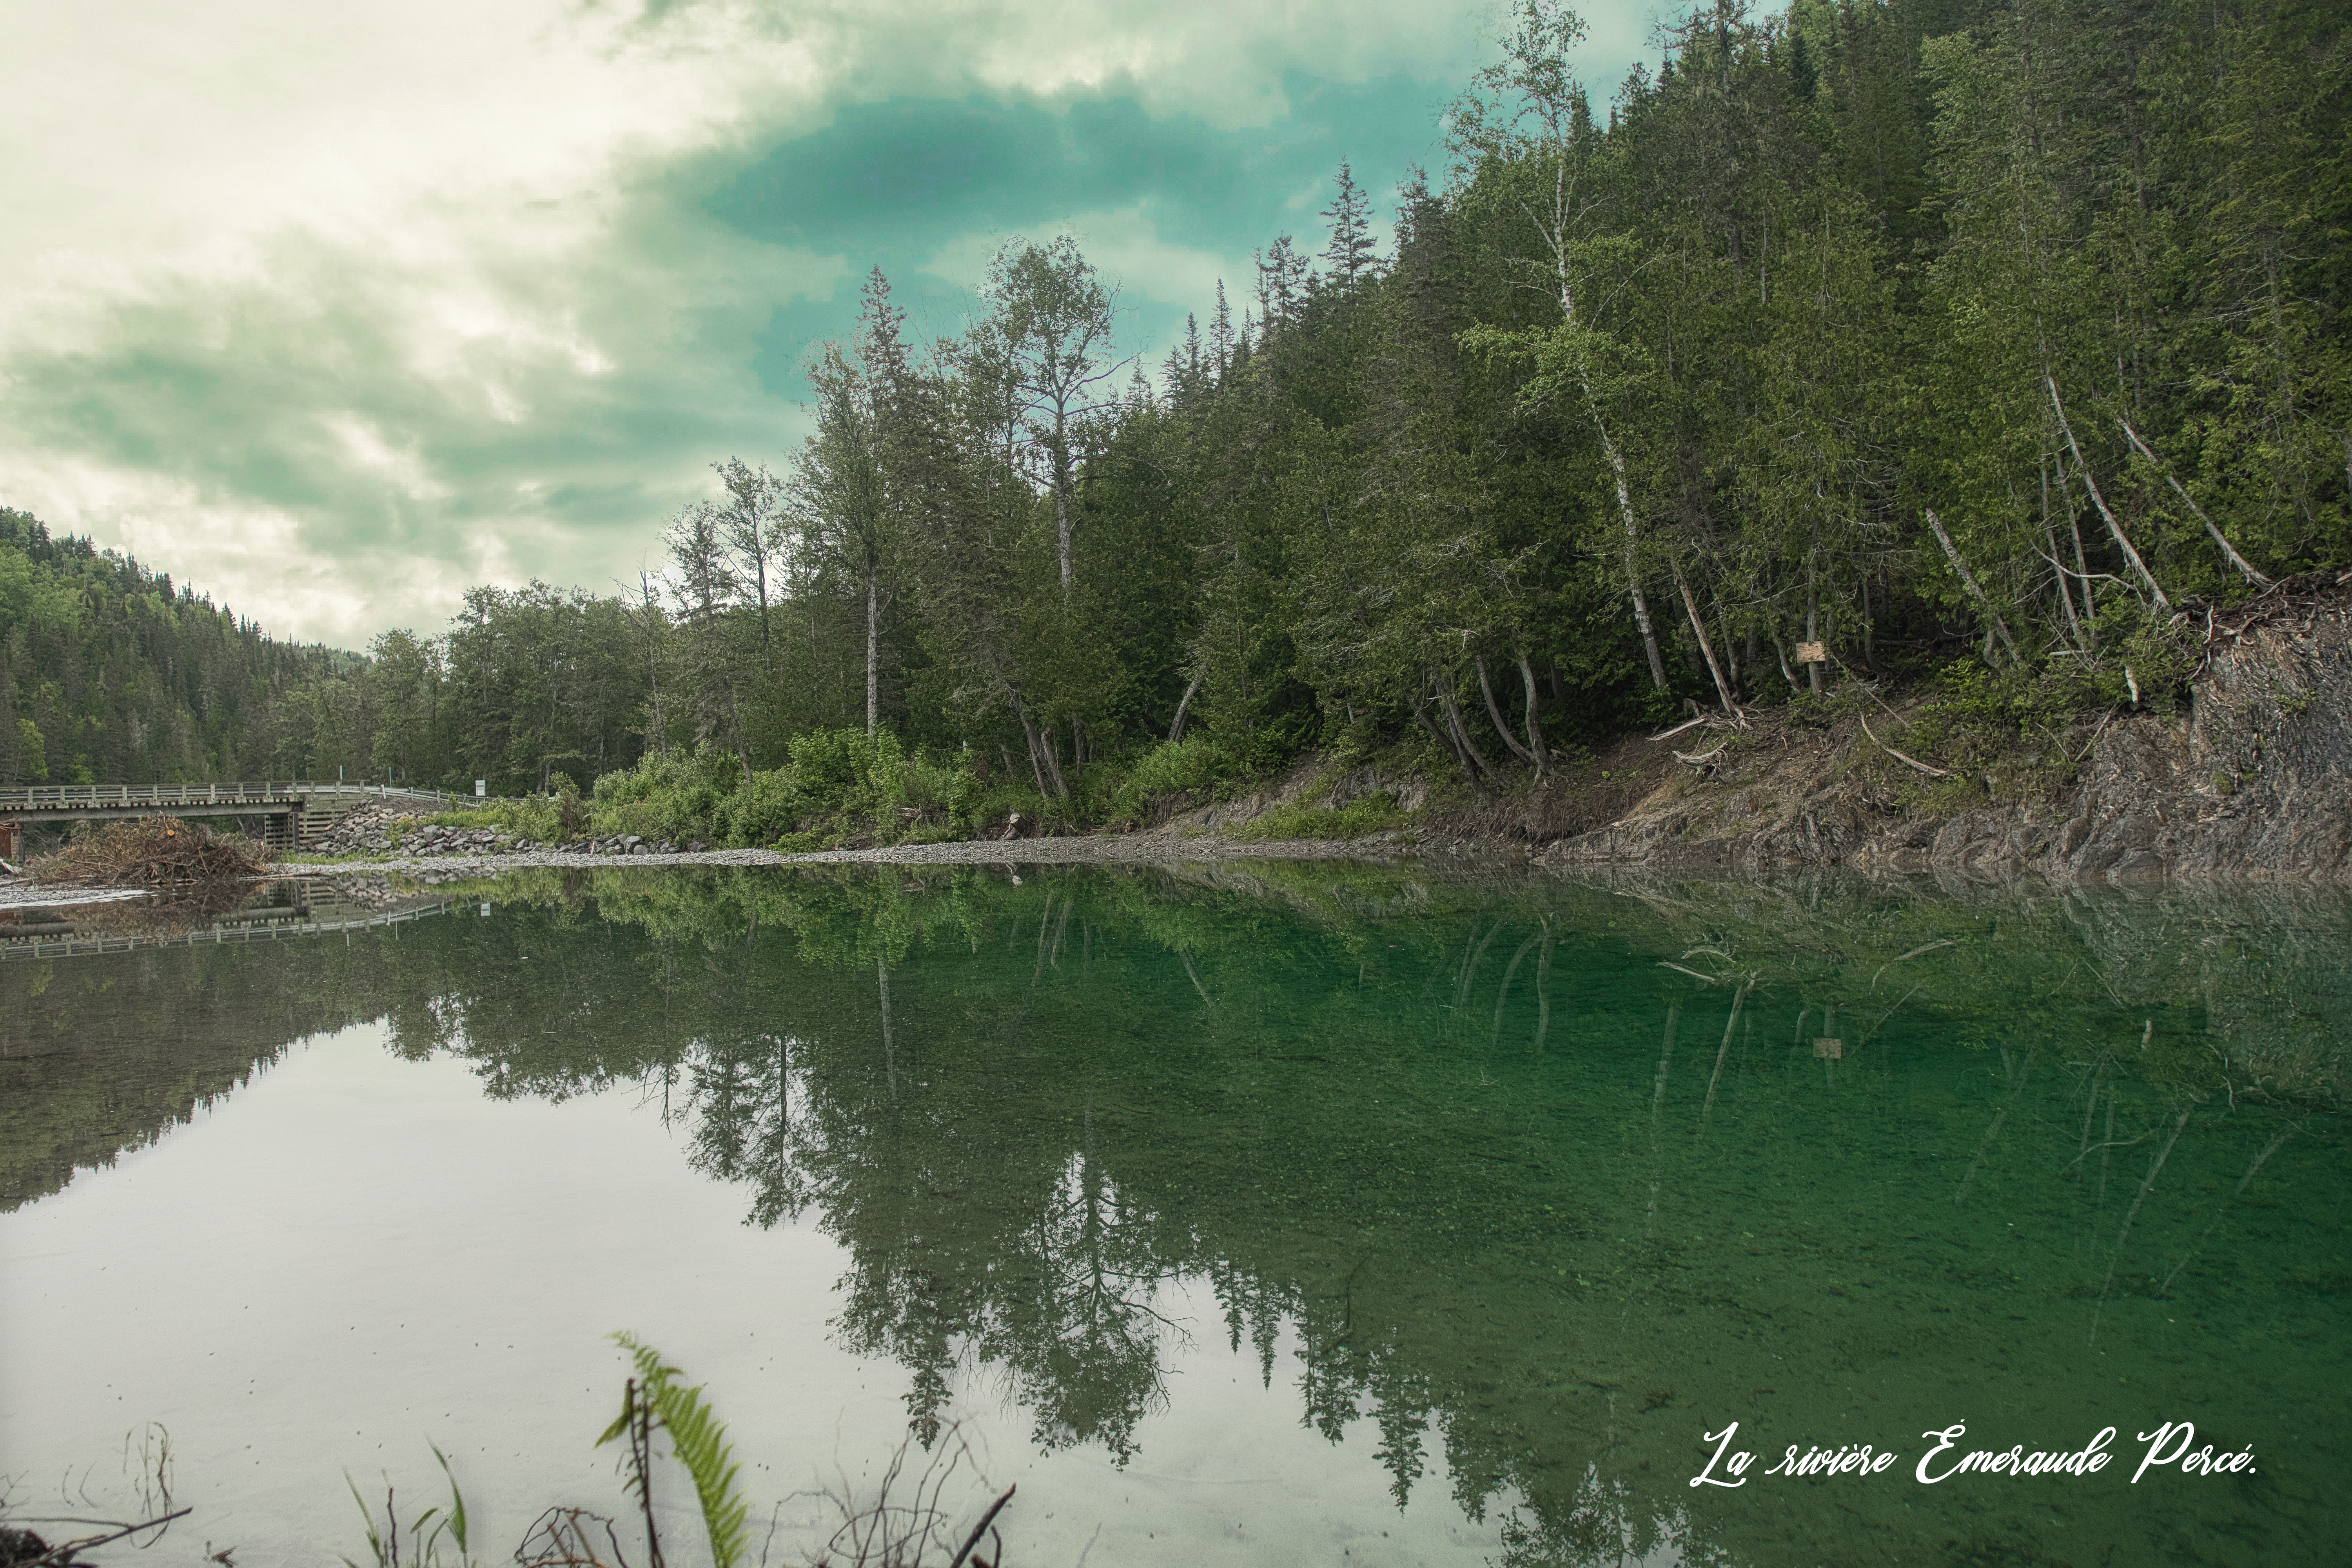
natural, water, cloud, plant, sky, tree, natural landscape, fluvial landforms of streams, lake, larch, lacustrine plain, grass, riparian zone, landscape, grassland, forest, meadow, wetland, Freshwater marsh, reservoir, marsh, tarn, wildlife, reflection, nature reserve, riparian forest, loch, floodplain, bog, fen, tidal marsh, lake district, pond, temperate broadleaf and mixed forest, conifer, symmetry, mountain, tropical and subtropical coniferous forests, bayou, spruce fir forest, inlet, cumulus, stream, prairie, channel